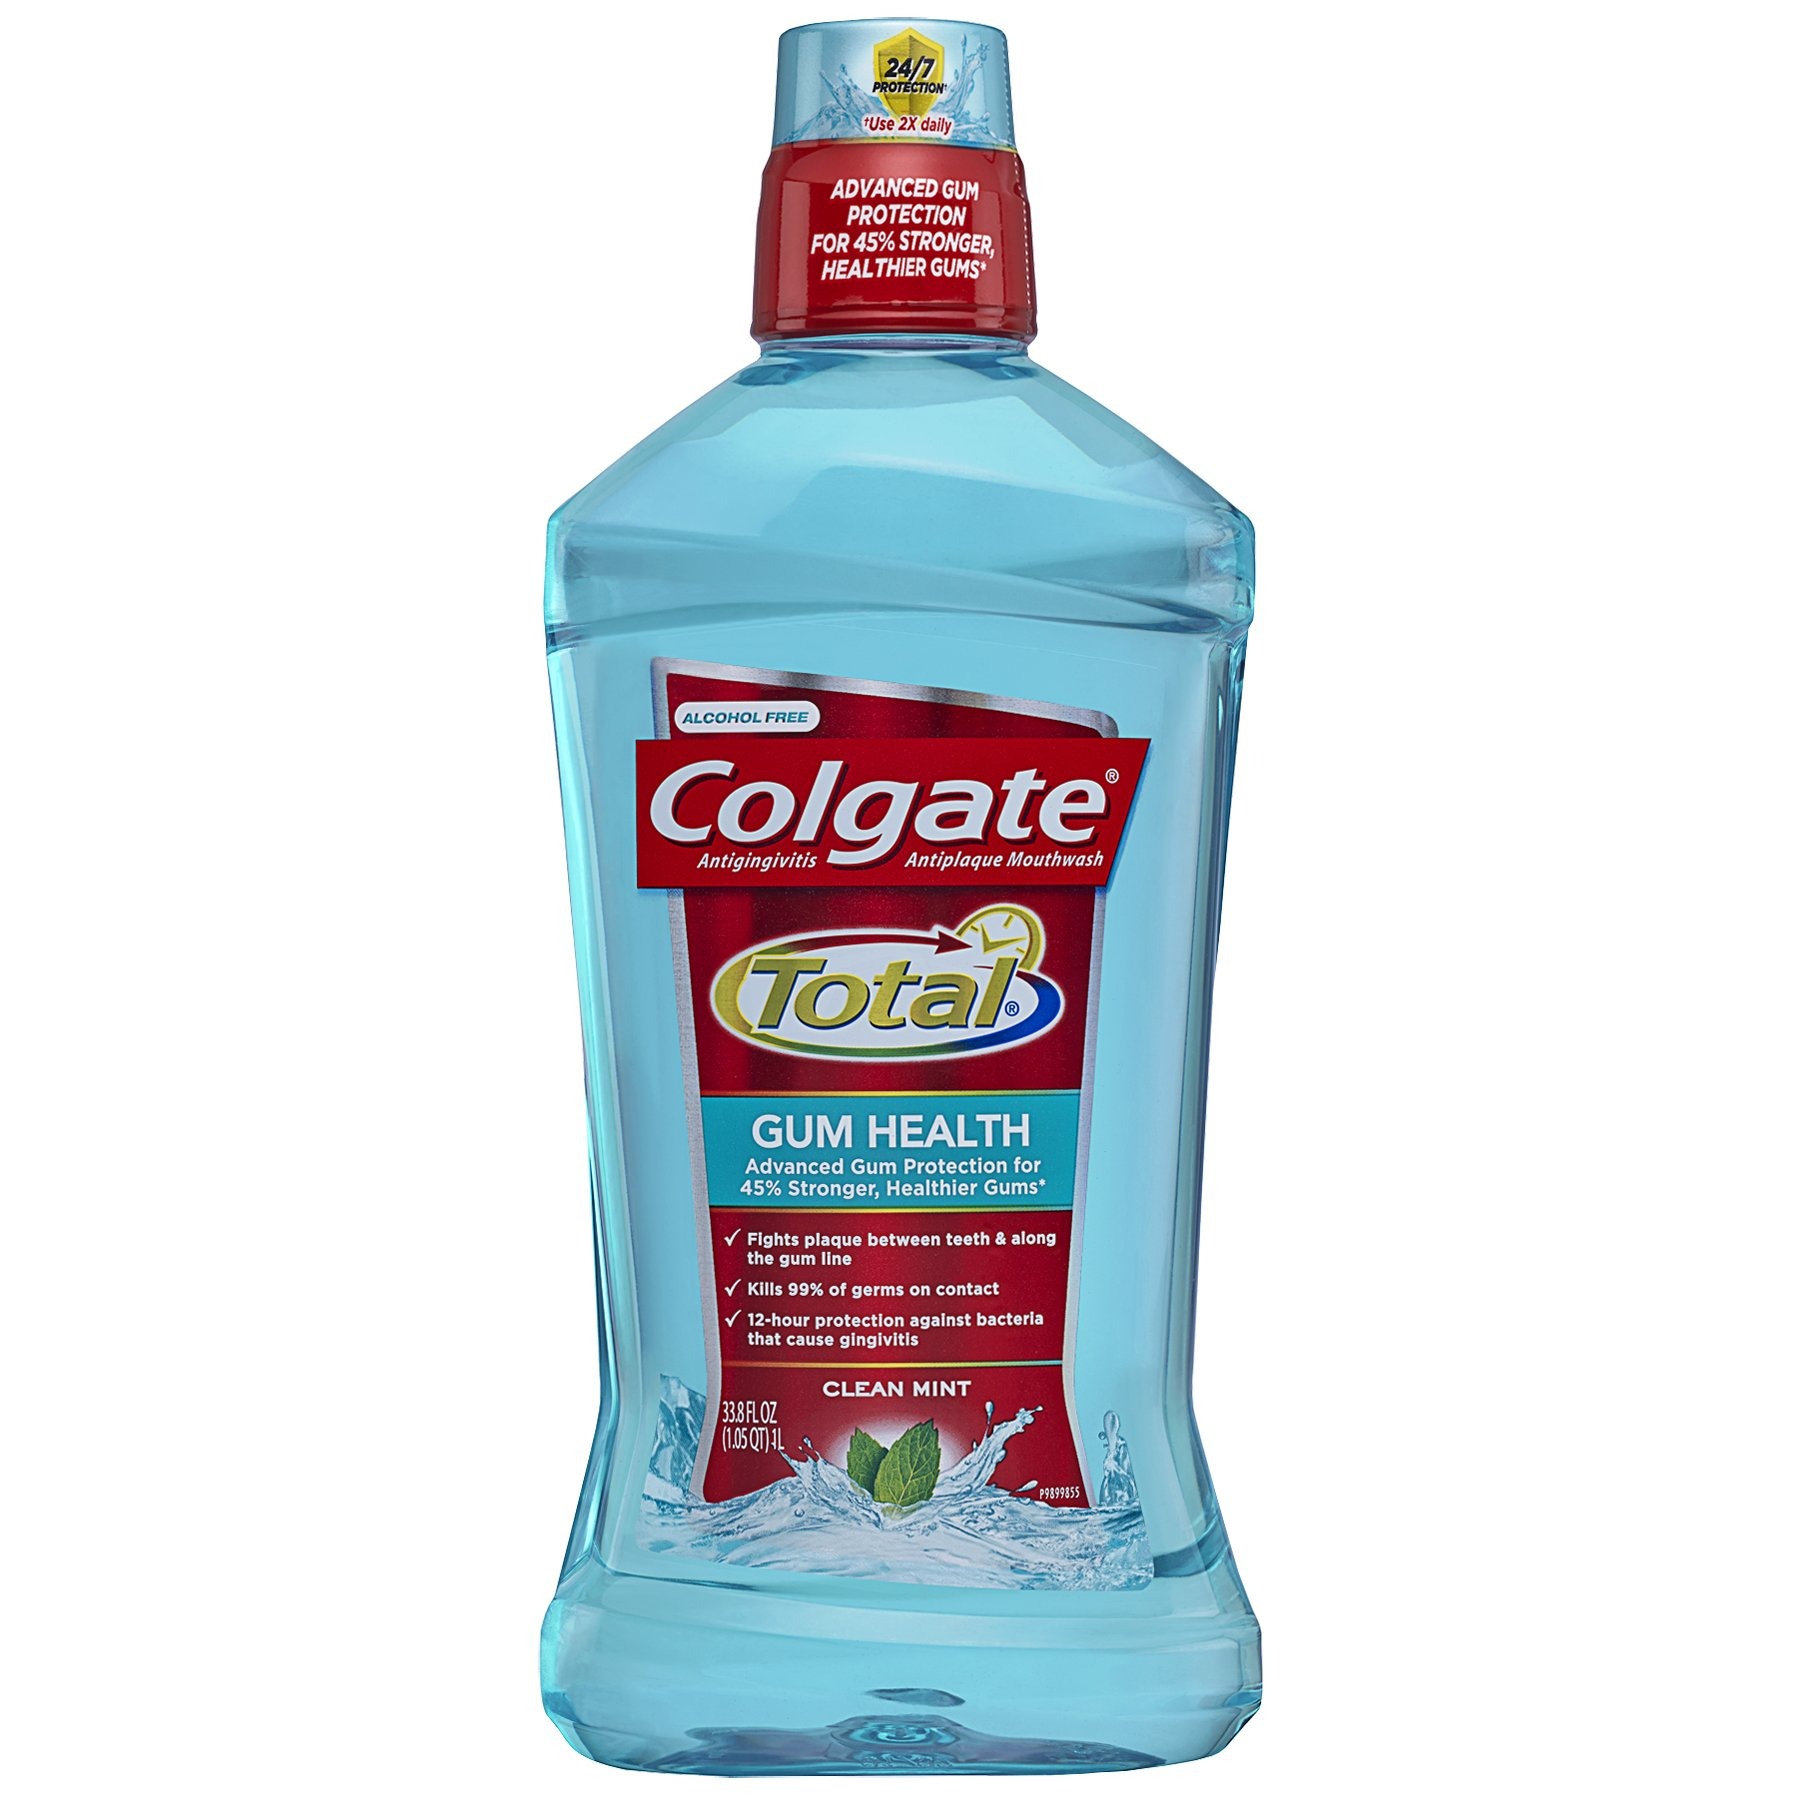
Item Name: Colgate Total Gum Health Mouthwash, Clean Mint - 1L, 33.8 Fluid Ounce
Bullet Point 1: Advanced protection for 45% stronger, healthier gums (reduction in gingival bleeding vs. A non-antibacterial mouthwash in a 6 week clinical study)
Bullet Point 2: Fights plaque between teeth & along the gum line
Bullet Point 3: Kills 99% of germs on contact
Bullet Point 4: 12-Hour protection against bacteria that cause gingivitis
Value: 33.8
Unit: fl oz

Price: 8.99